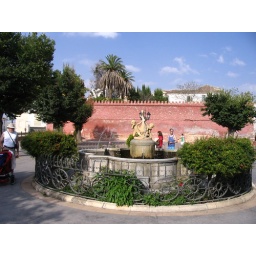
The red wall in the background is part of an old Moorish building.